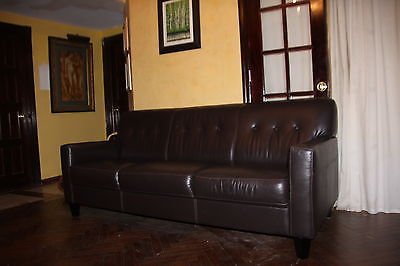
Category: sofa